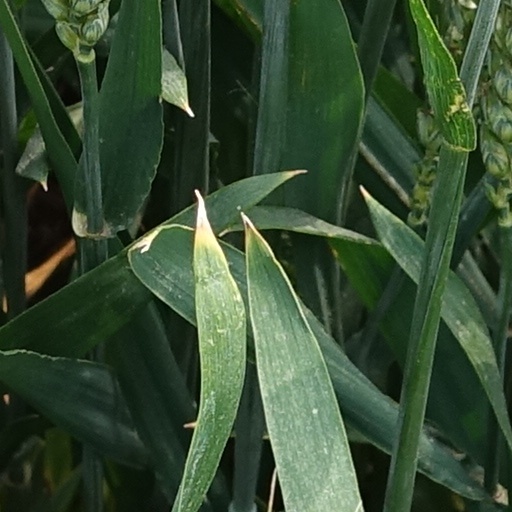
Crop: wheat